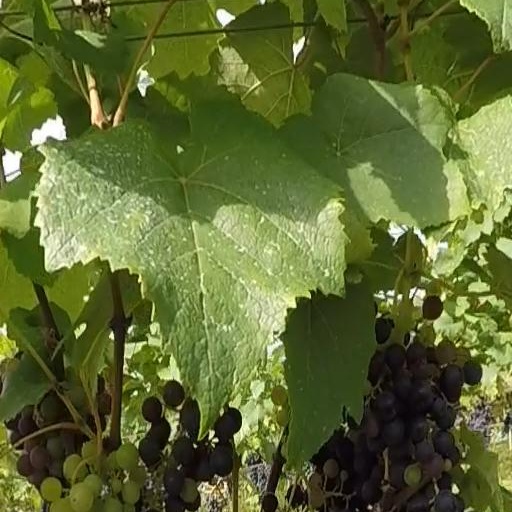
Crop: grape